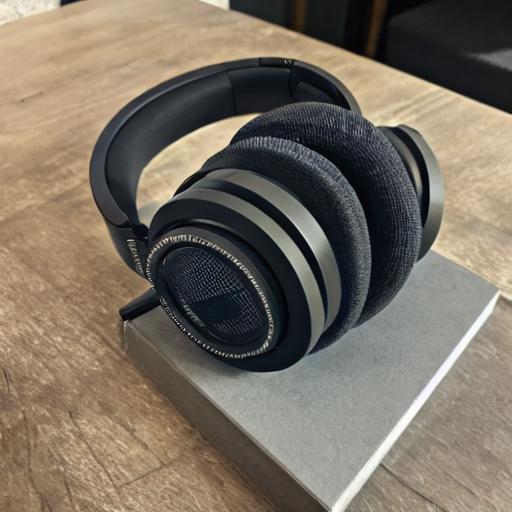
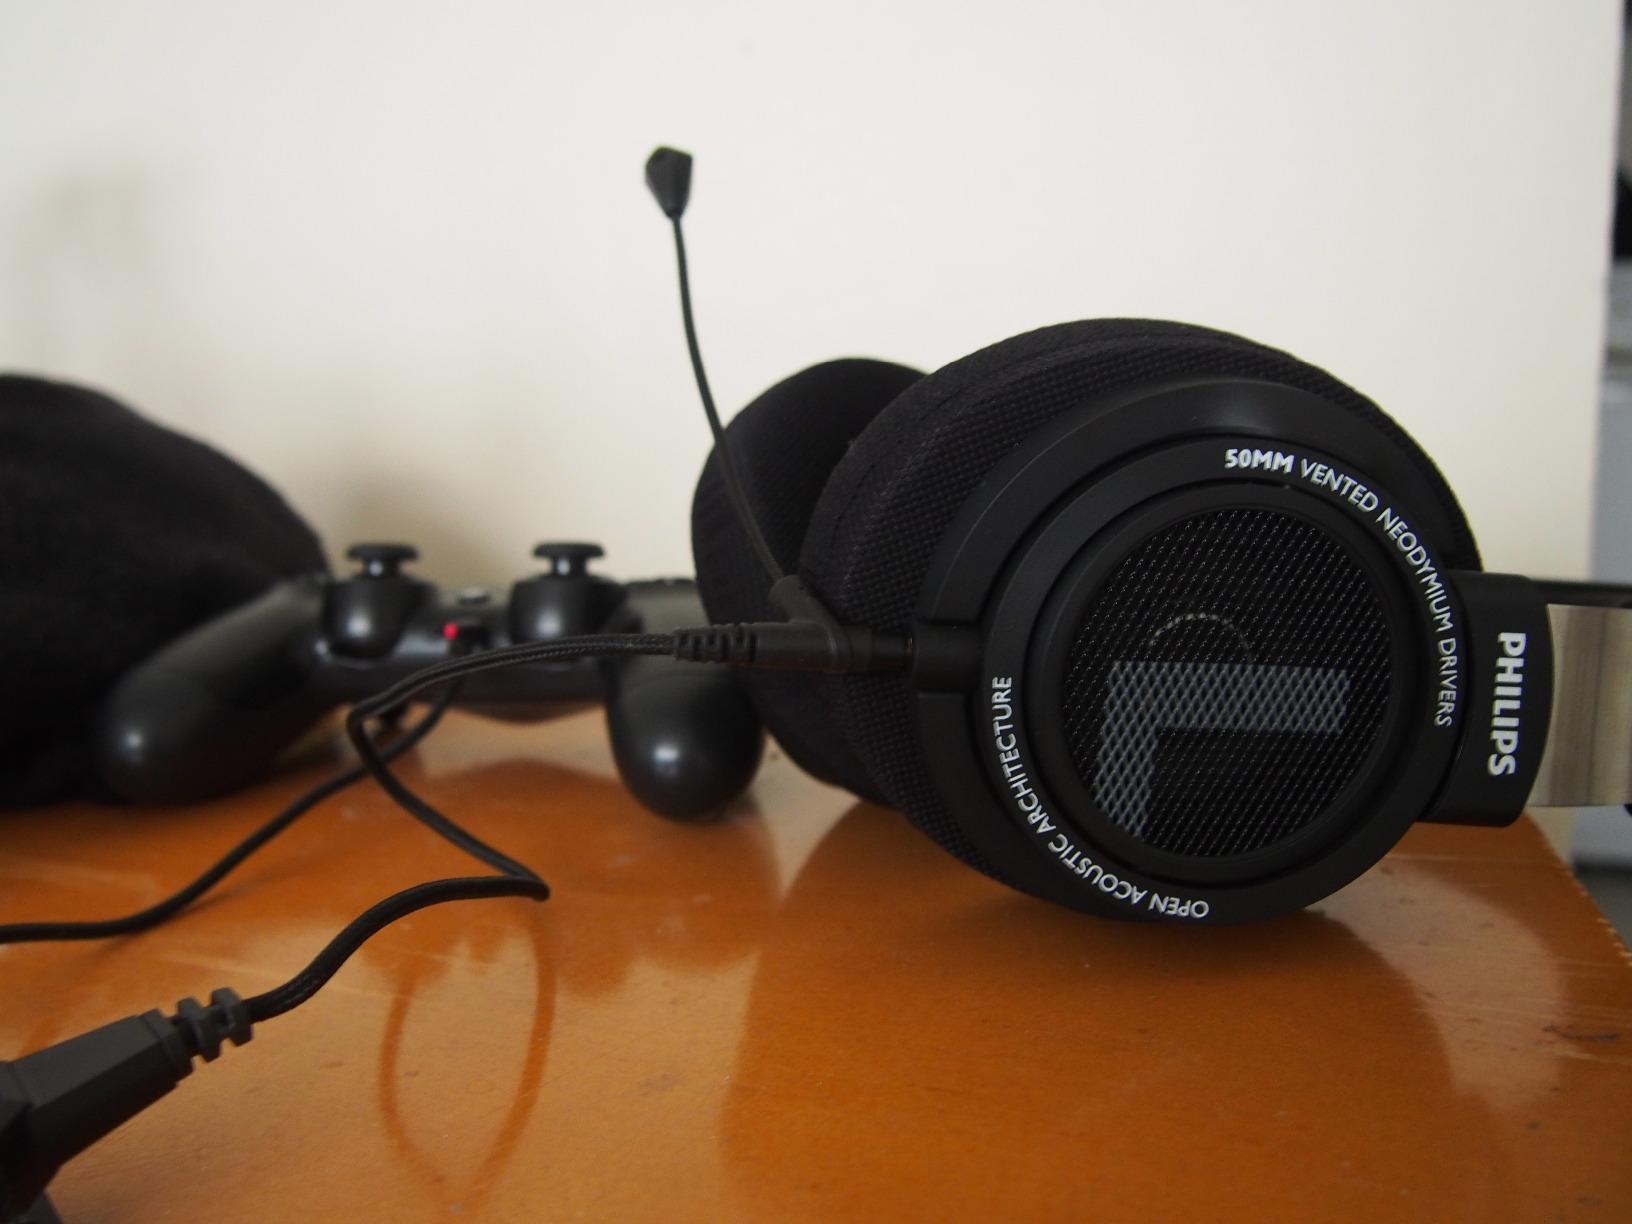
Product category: headphones
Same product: no